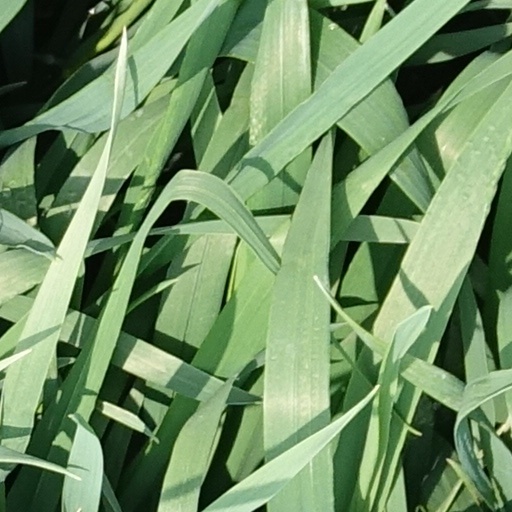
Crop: wheat